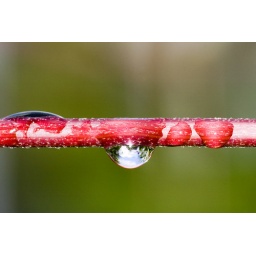
The sky reflected in a water droplet after the rain